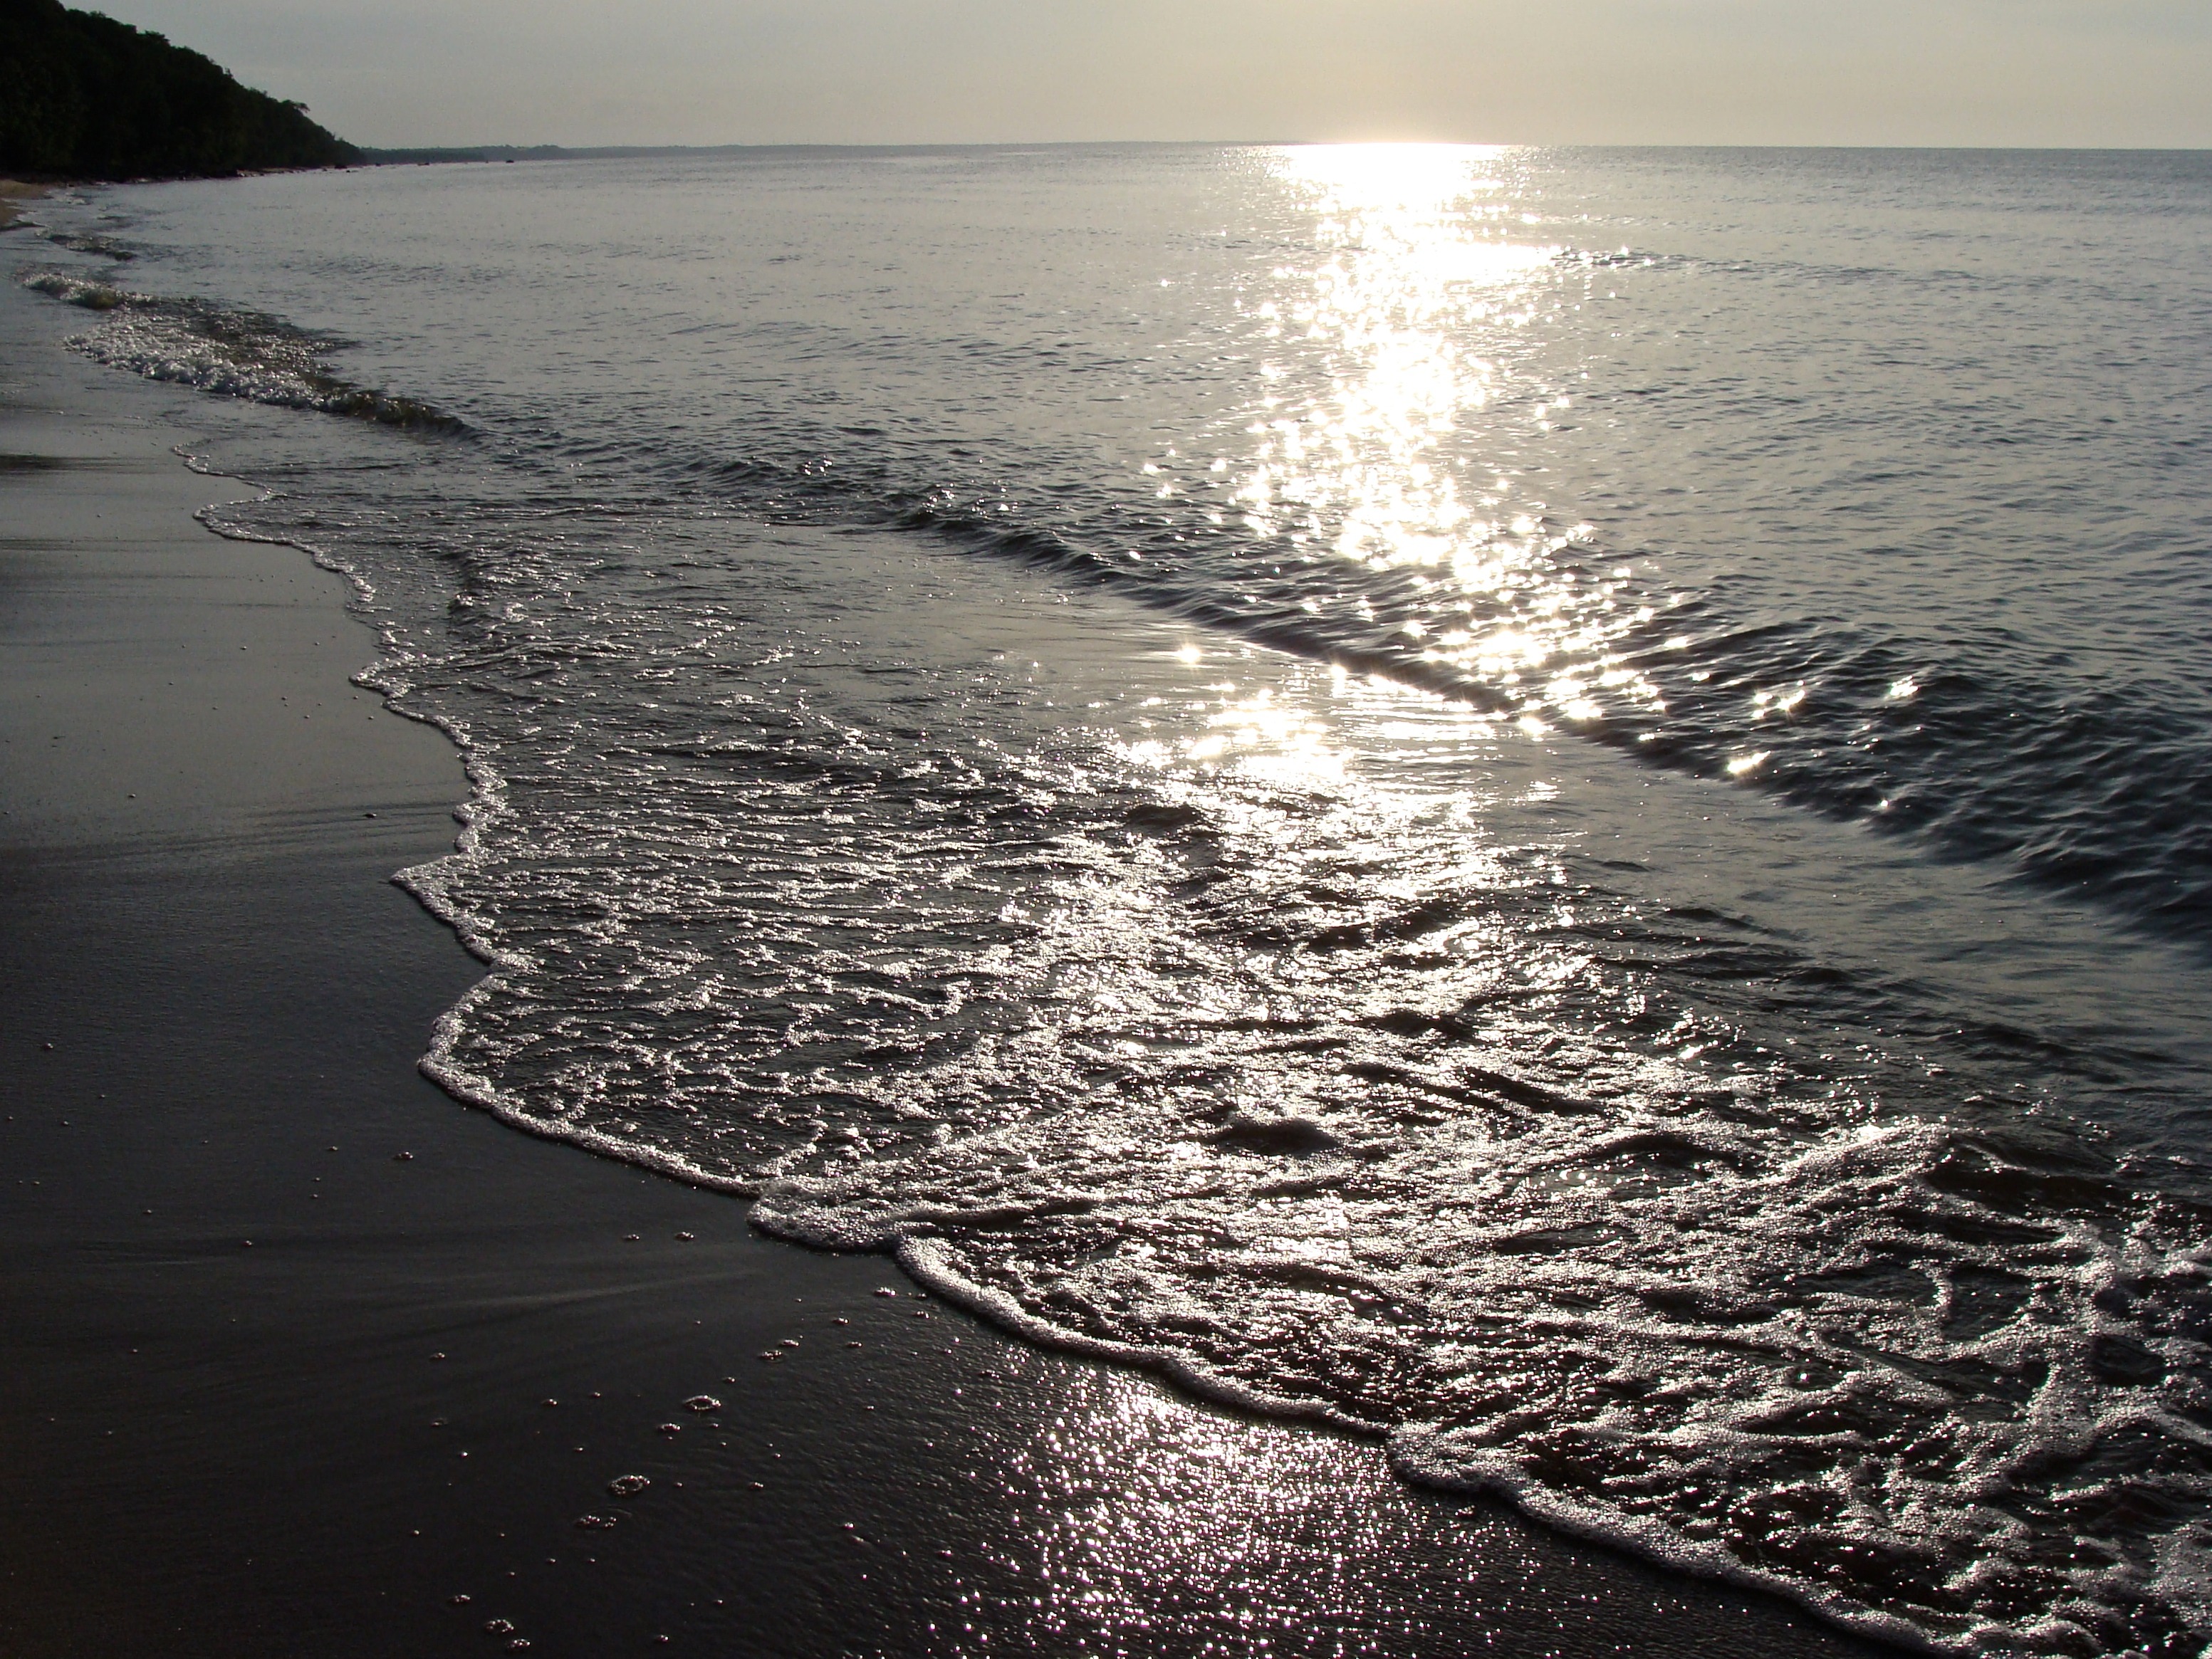
beach, sea, coast, water, nature, sand, rock, ocean, horizon, sunrise, sunset, sunlight, morning, shore, wave, dusk, love, evening, reflection, bay, romantic, body of water, dream, sensual, wind wave